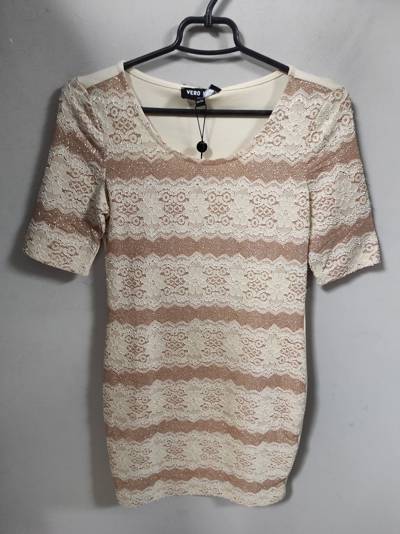
Waste category: clothes